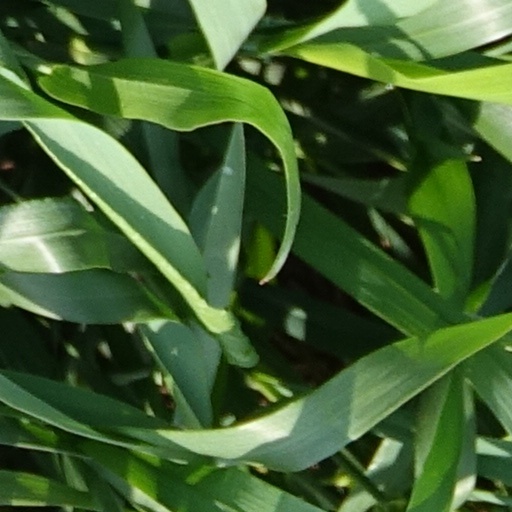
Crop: wheat